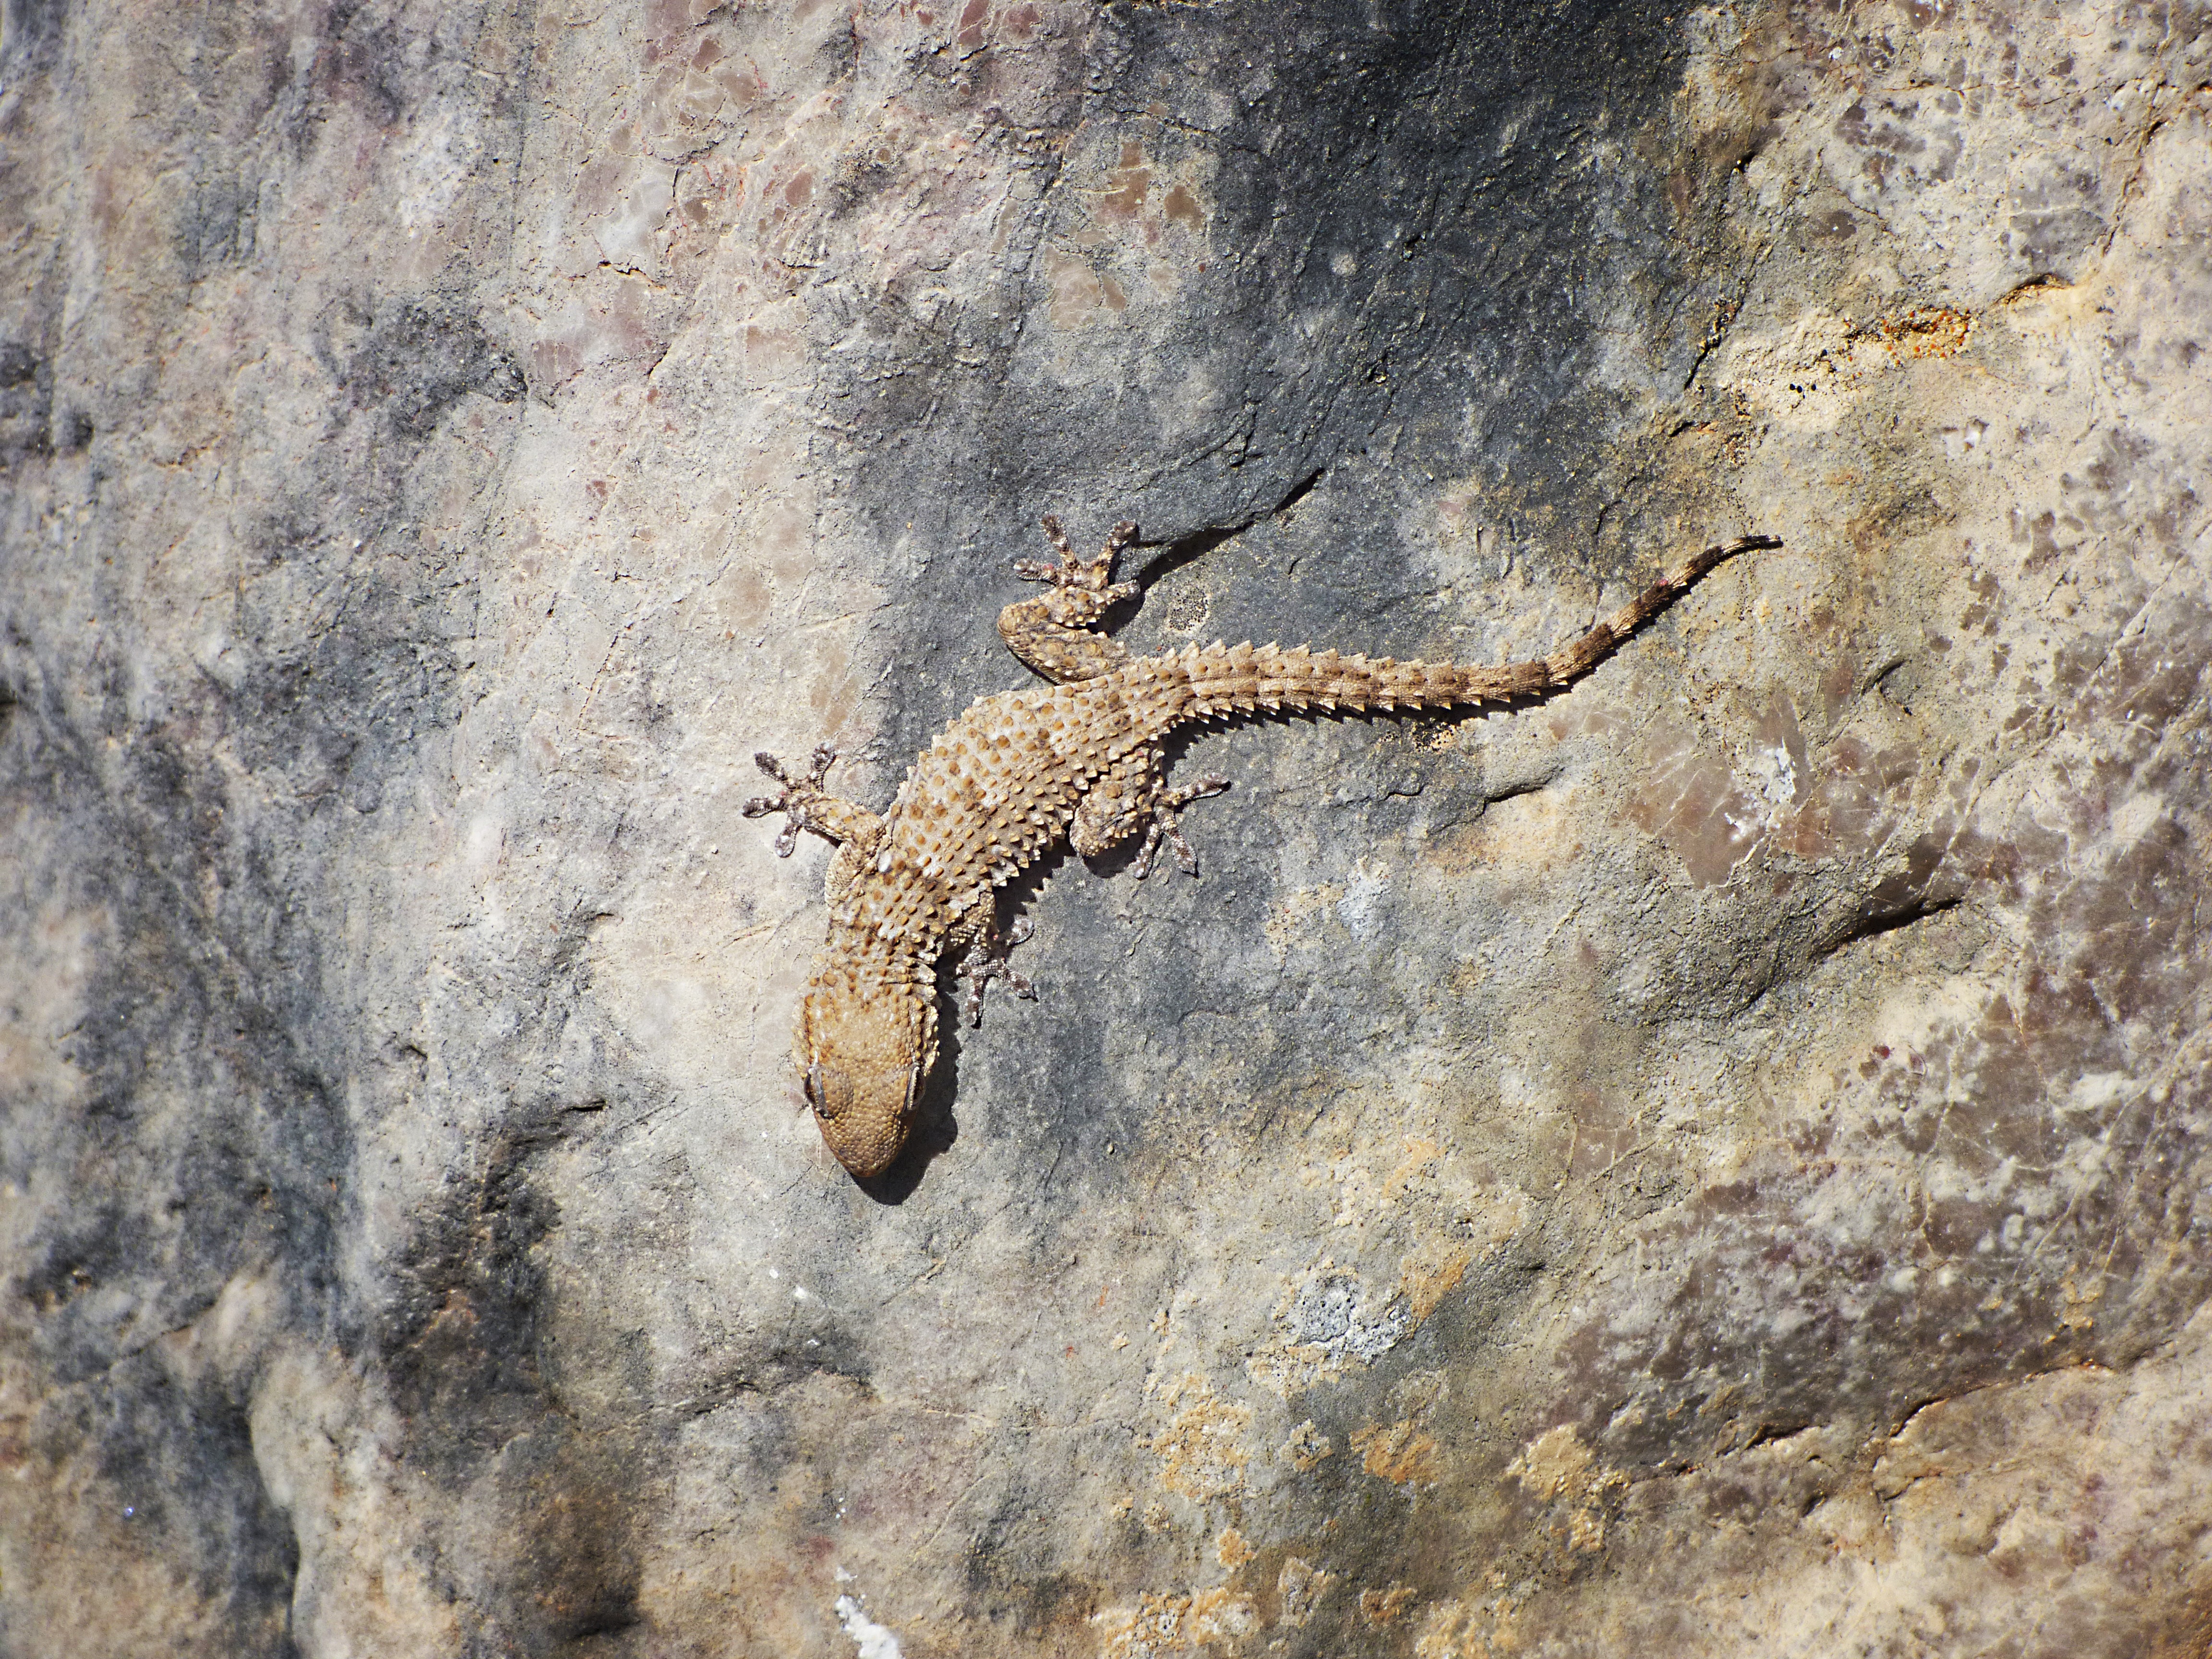
rock, wood, texture, wildlife, soil, reptile, fauna, material, gecko, camouflage, rocks, geology, dragon, ancient history